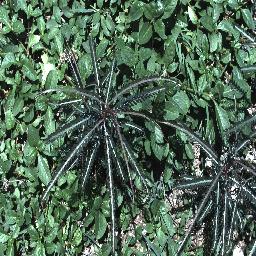
Label: parkinsonia